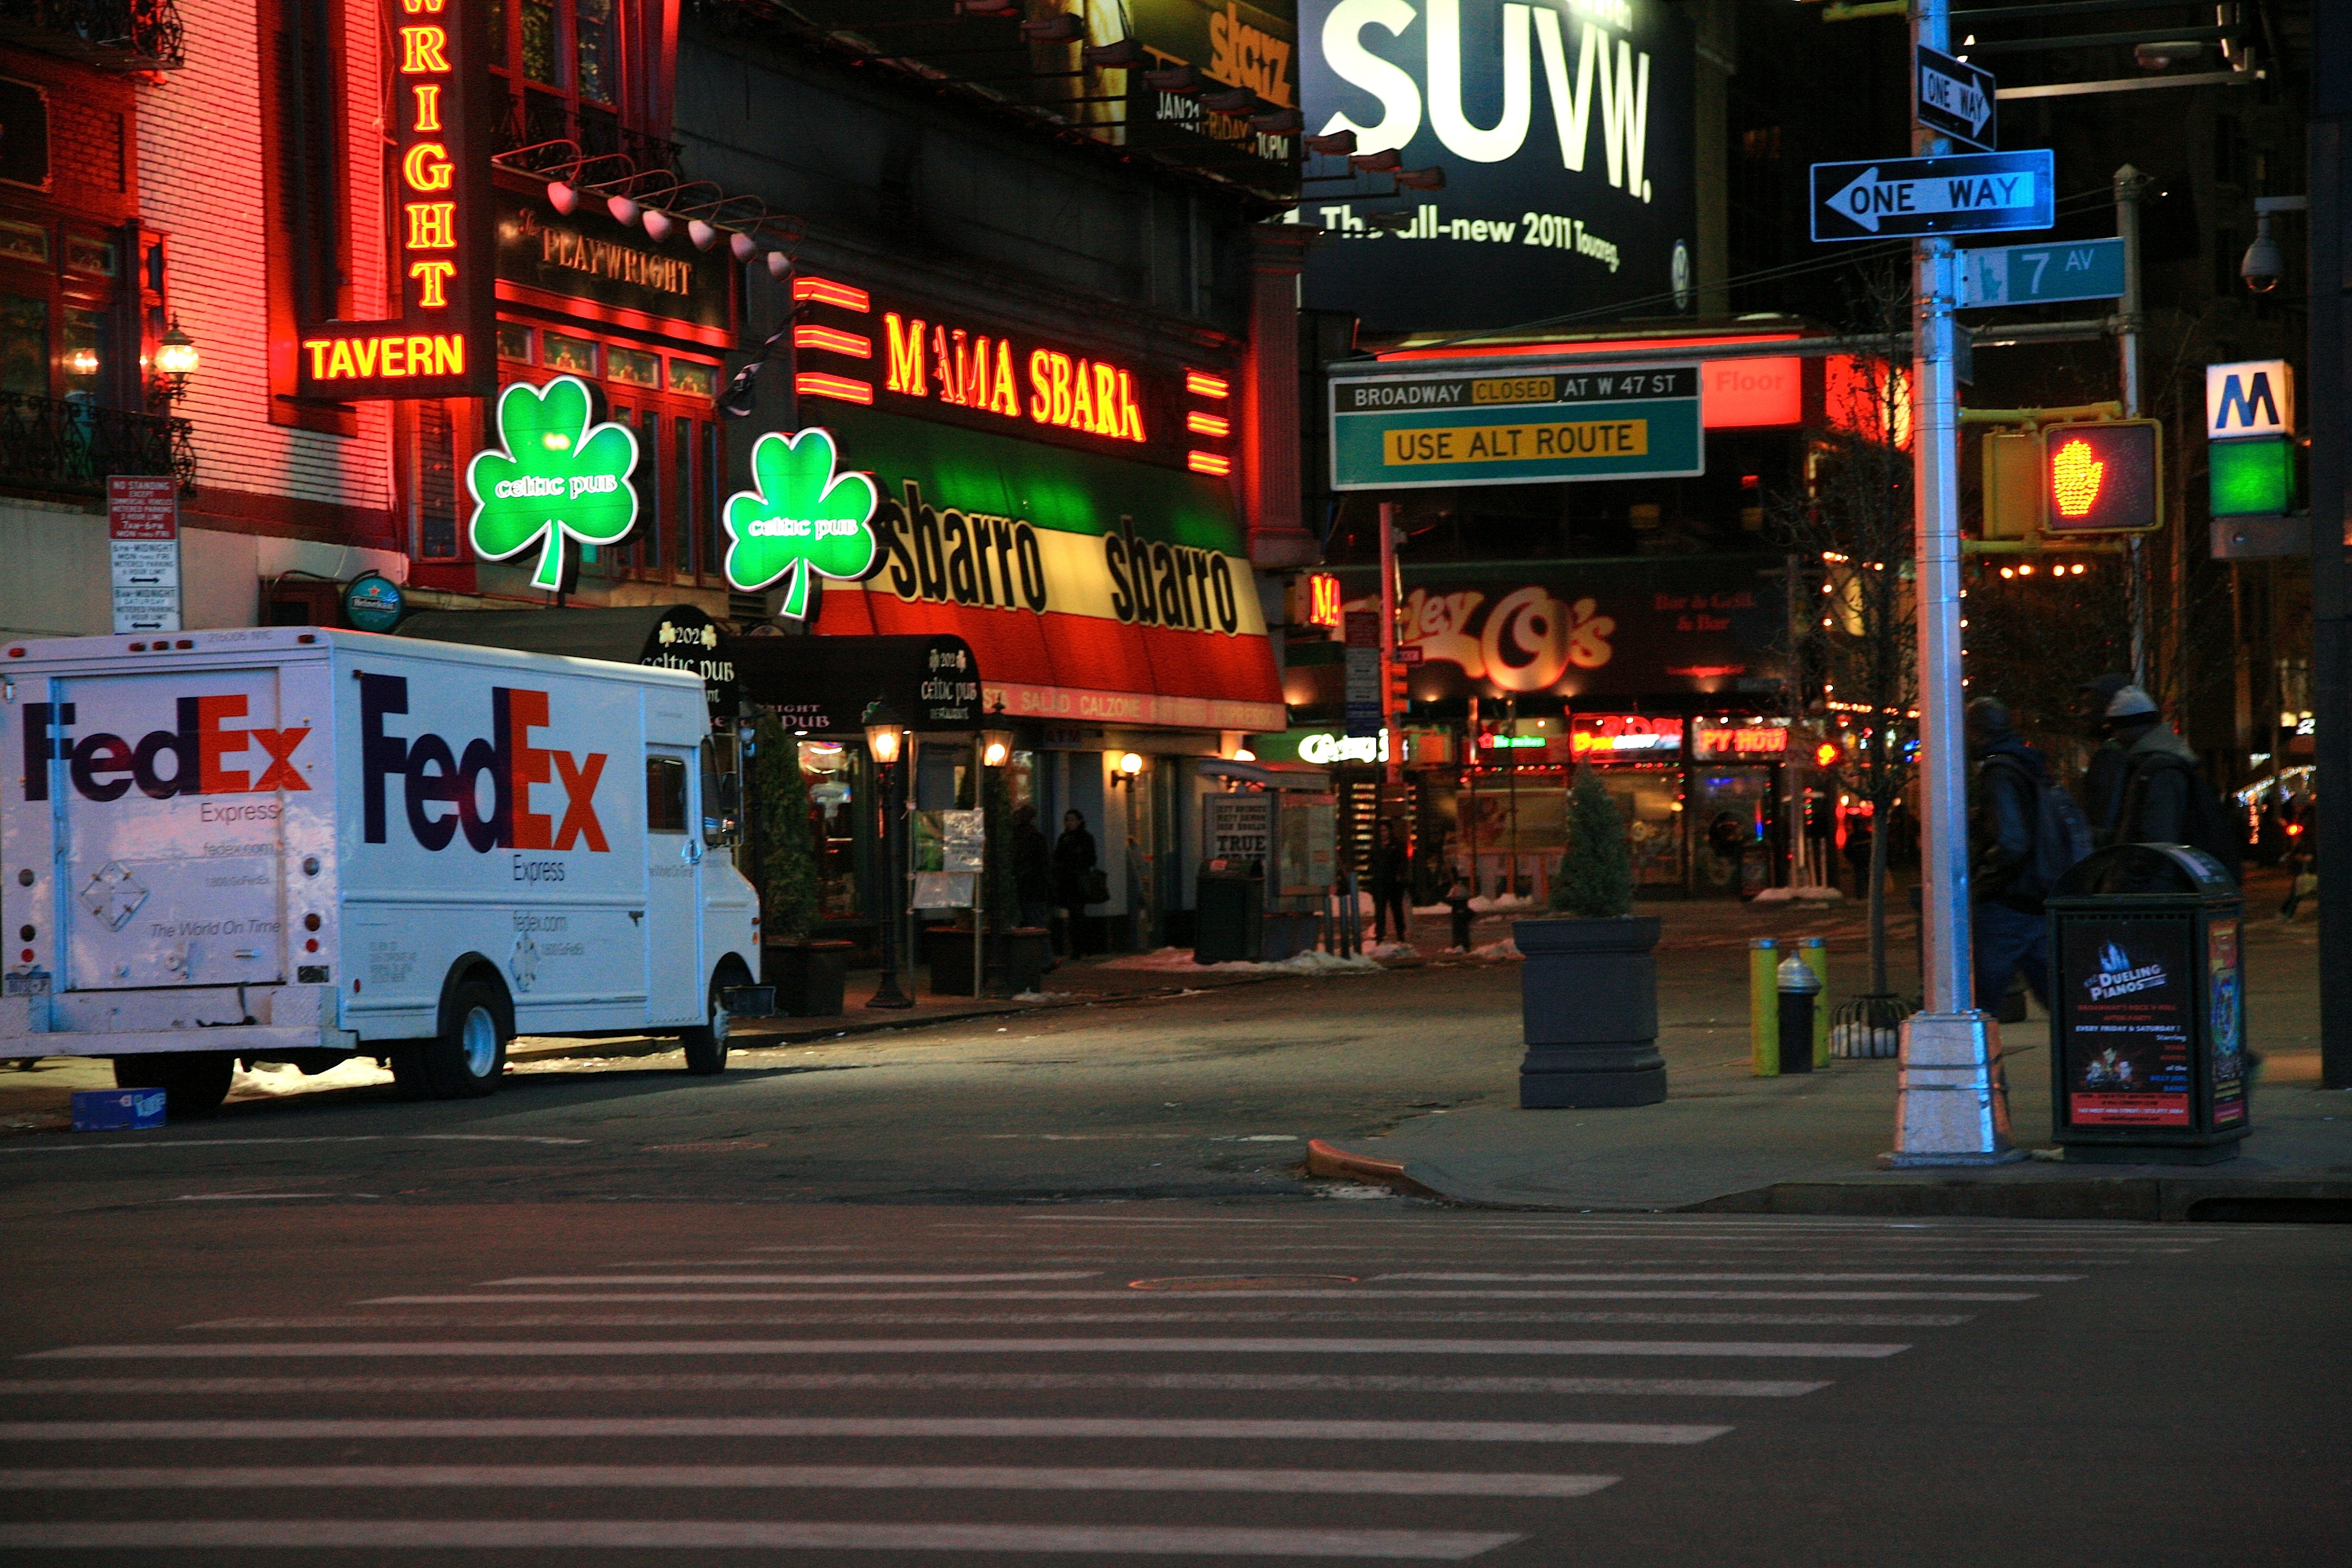
pedestrian, road, traffic, street, night, town, city, downtown, evening, lane, lighting, infrastructure, fedex, irishpub, urban area, human settlement